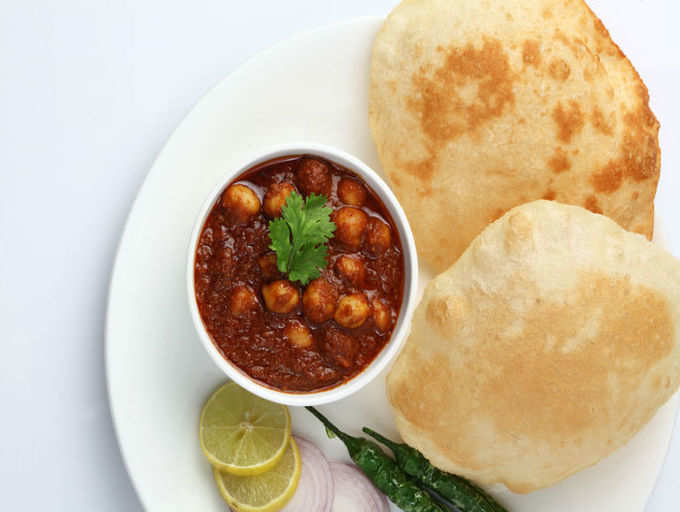
Dish: chole_bhature